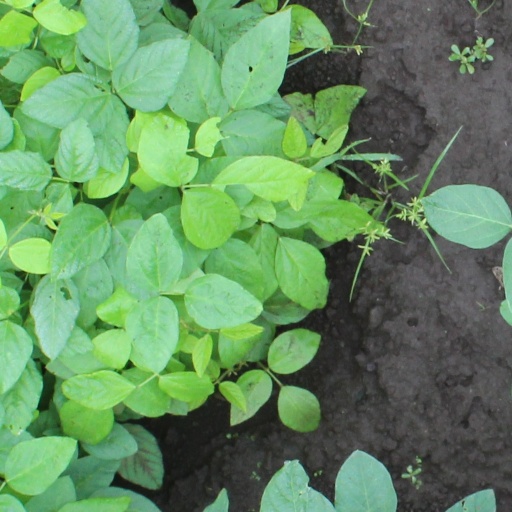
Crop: soybean